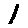
Label: 1